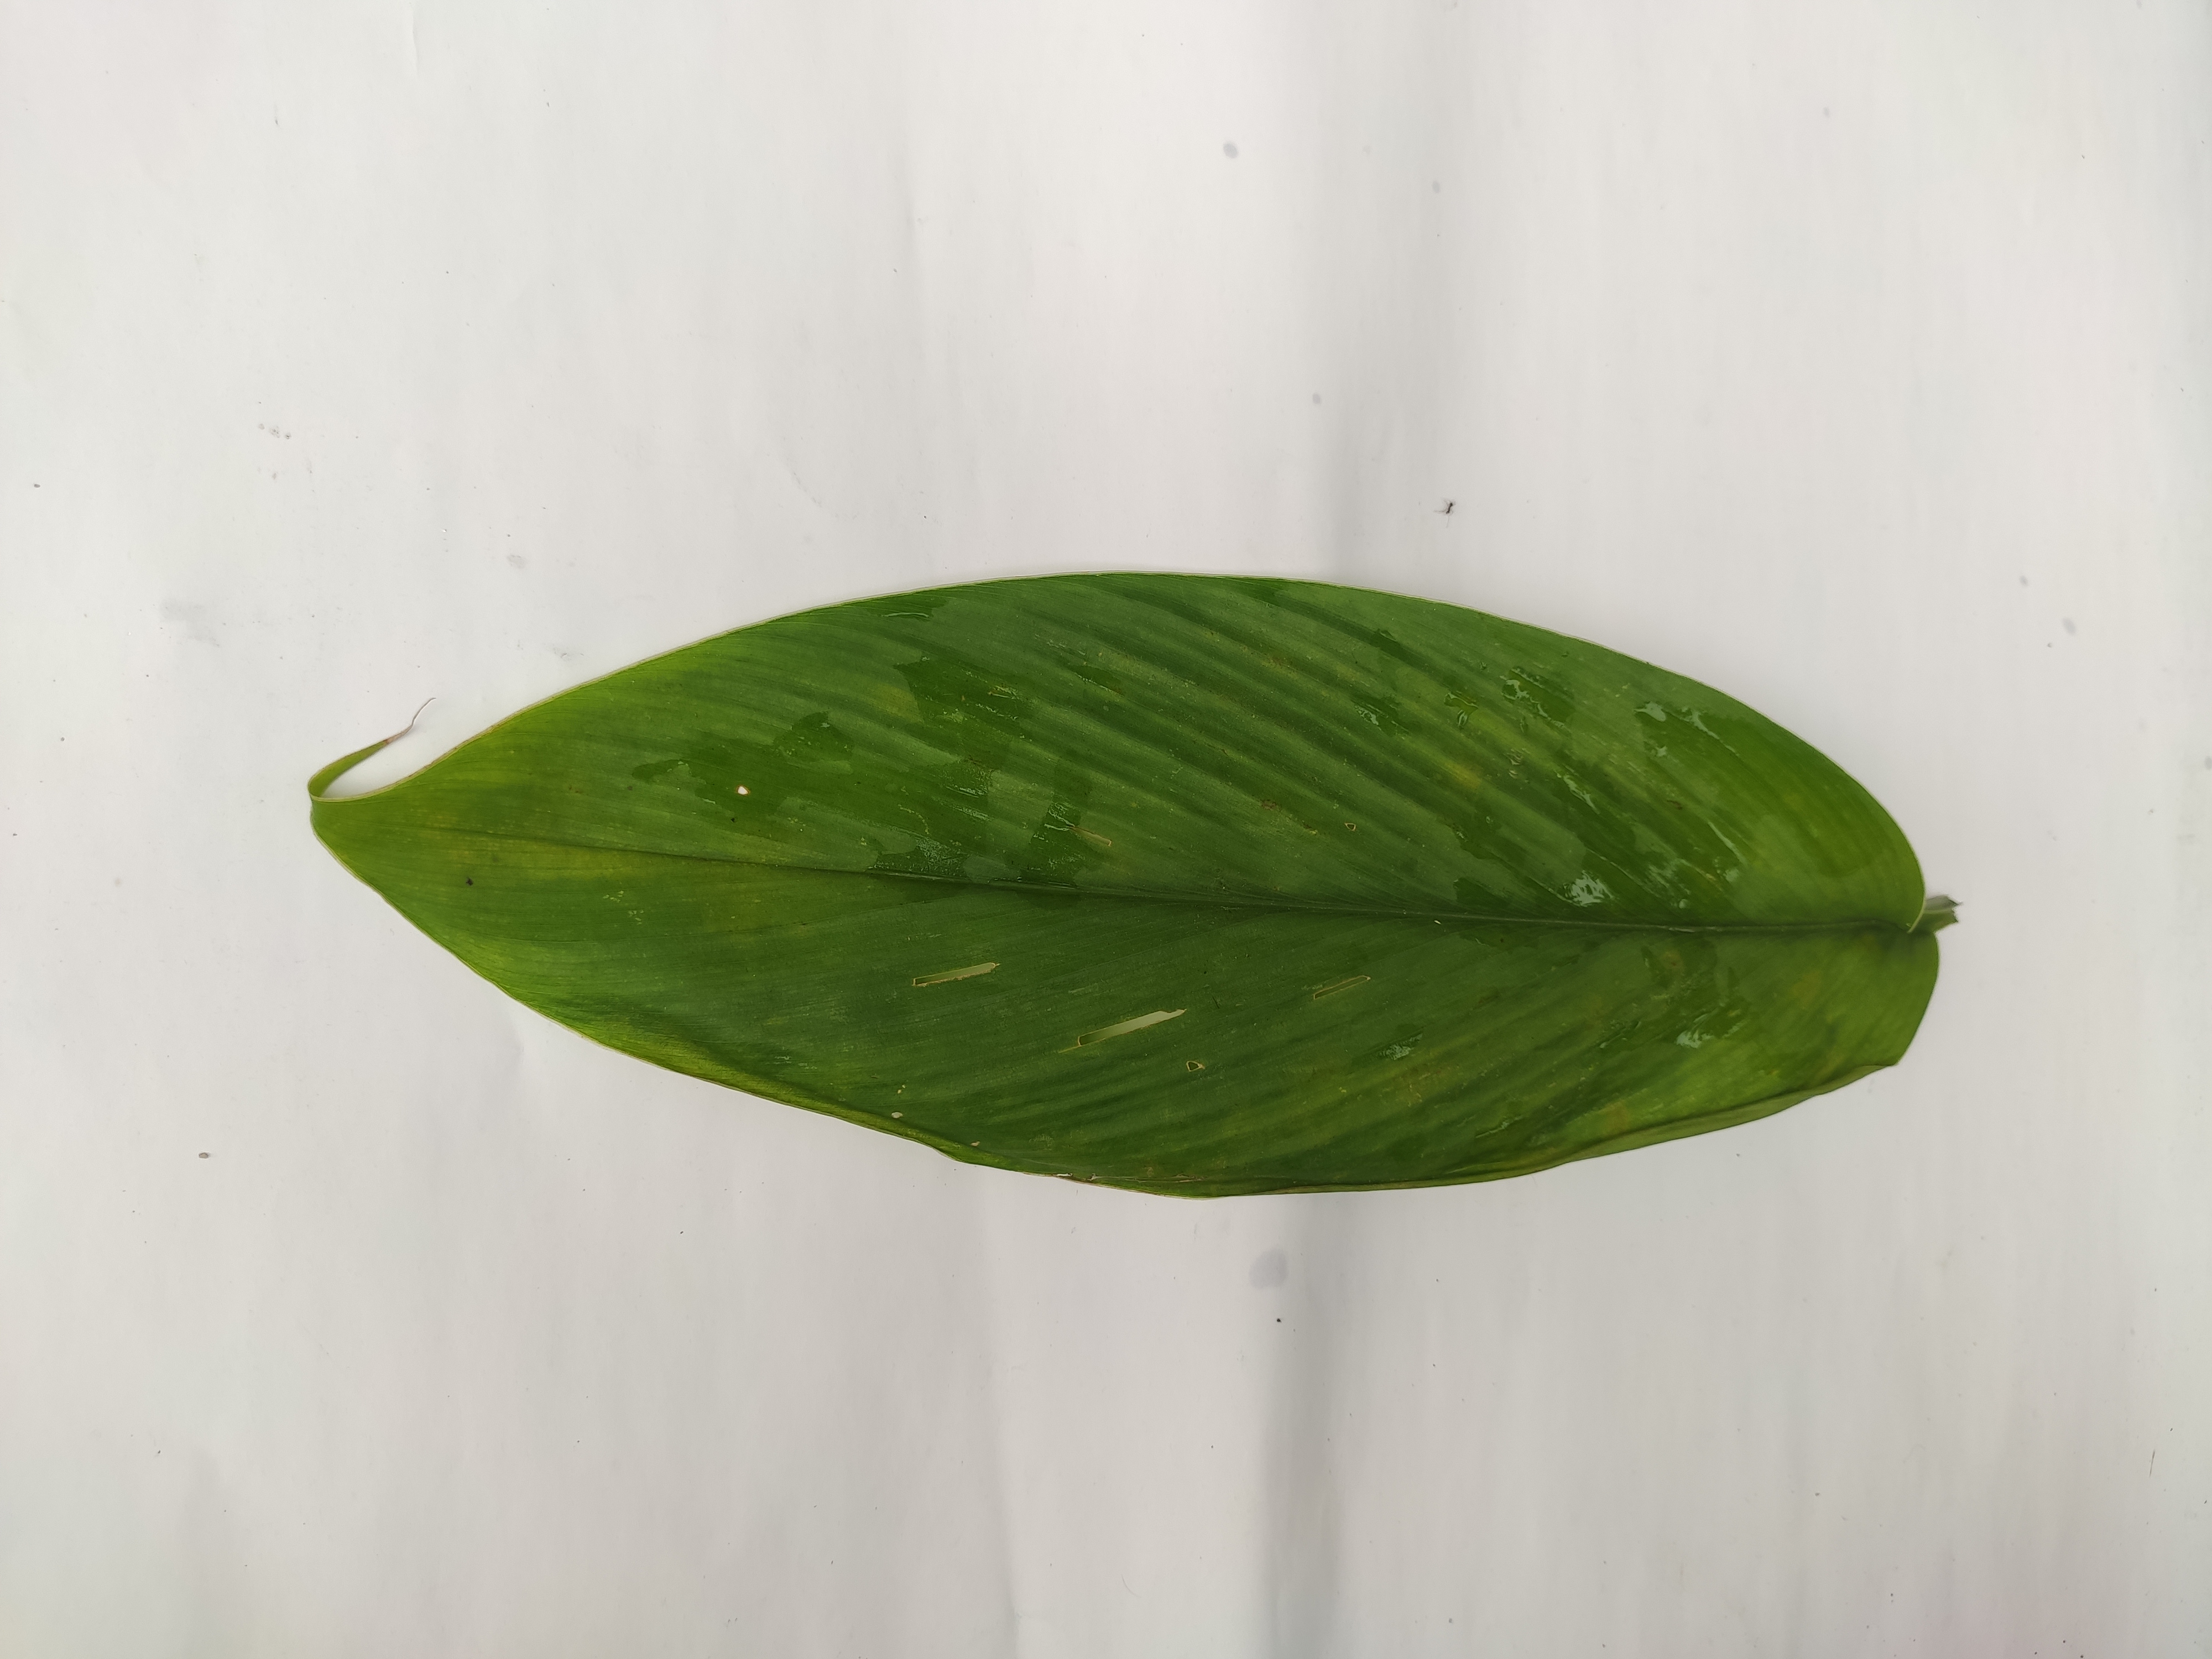
Label: Aphids_Disease